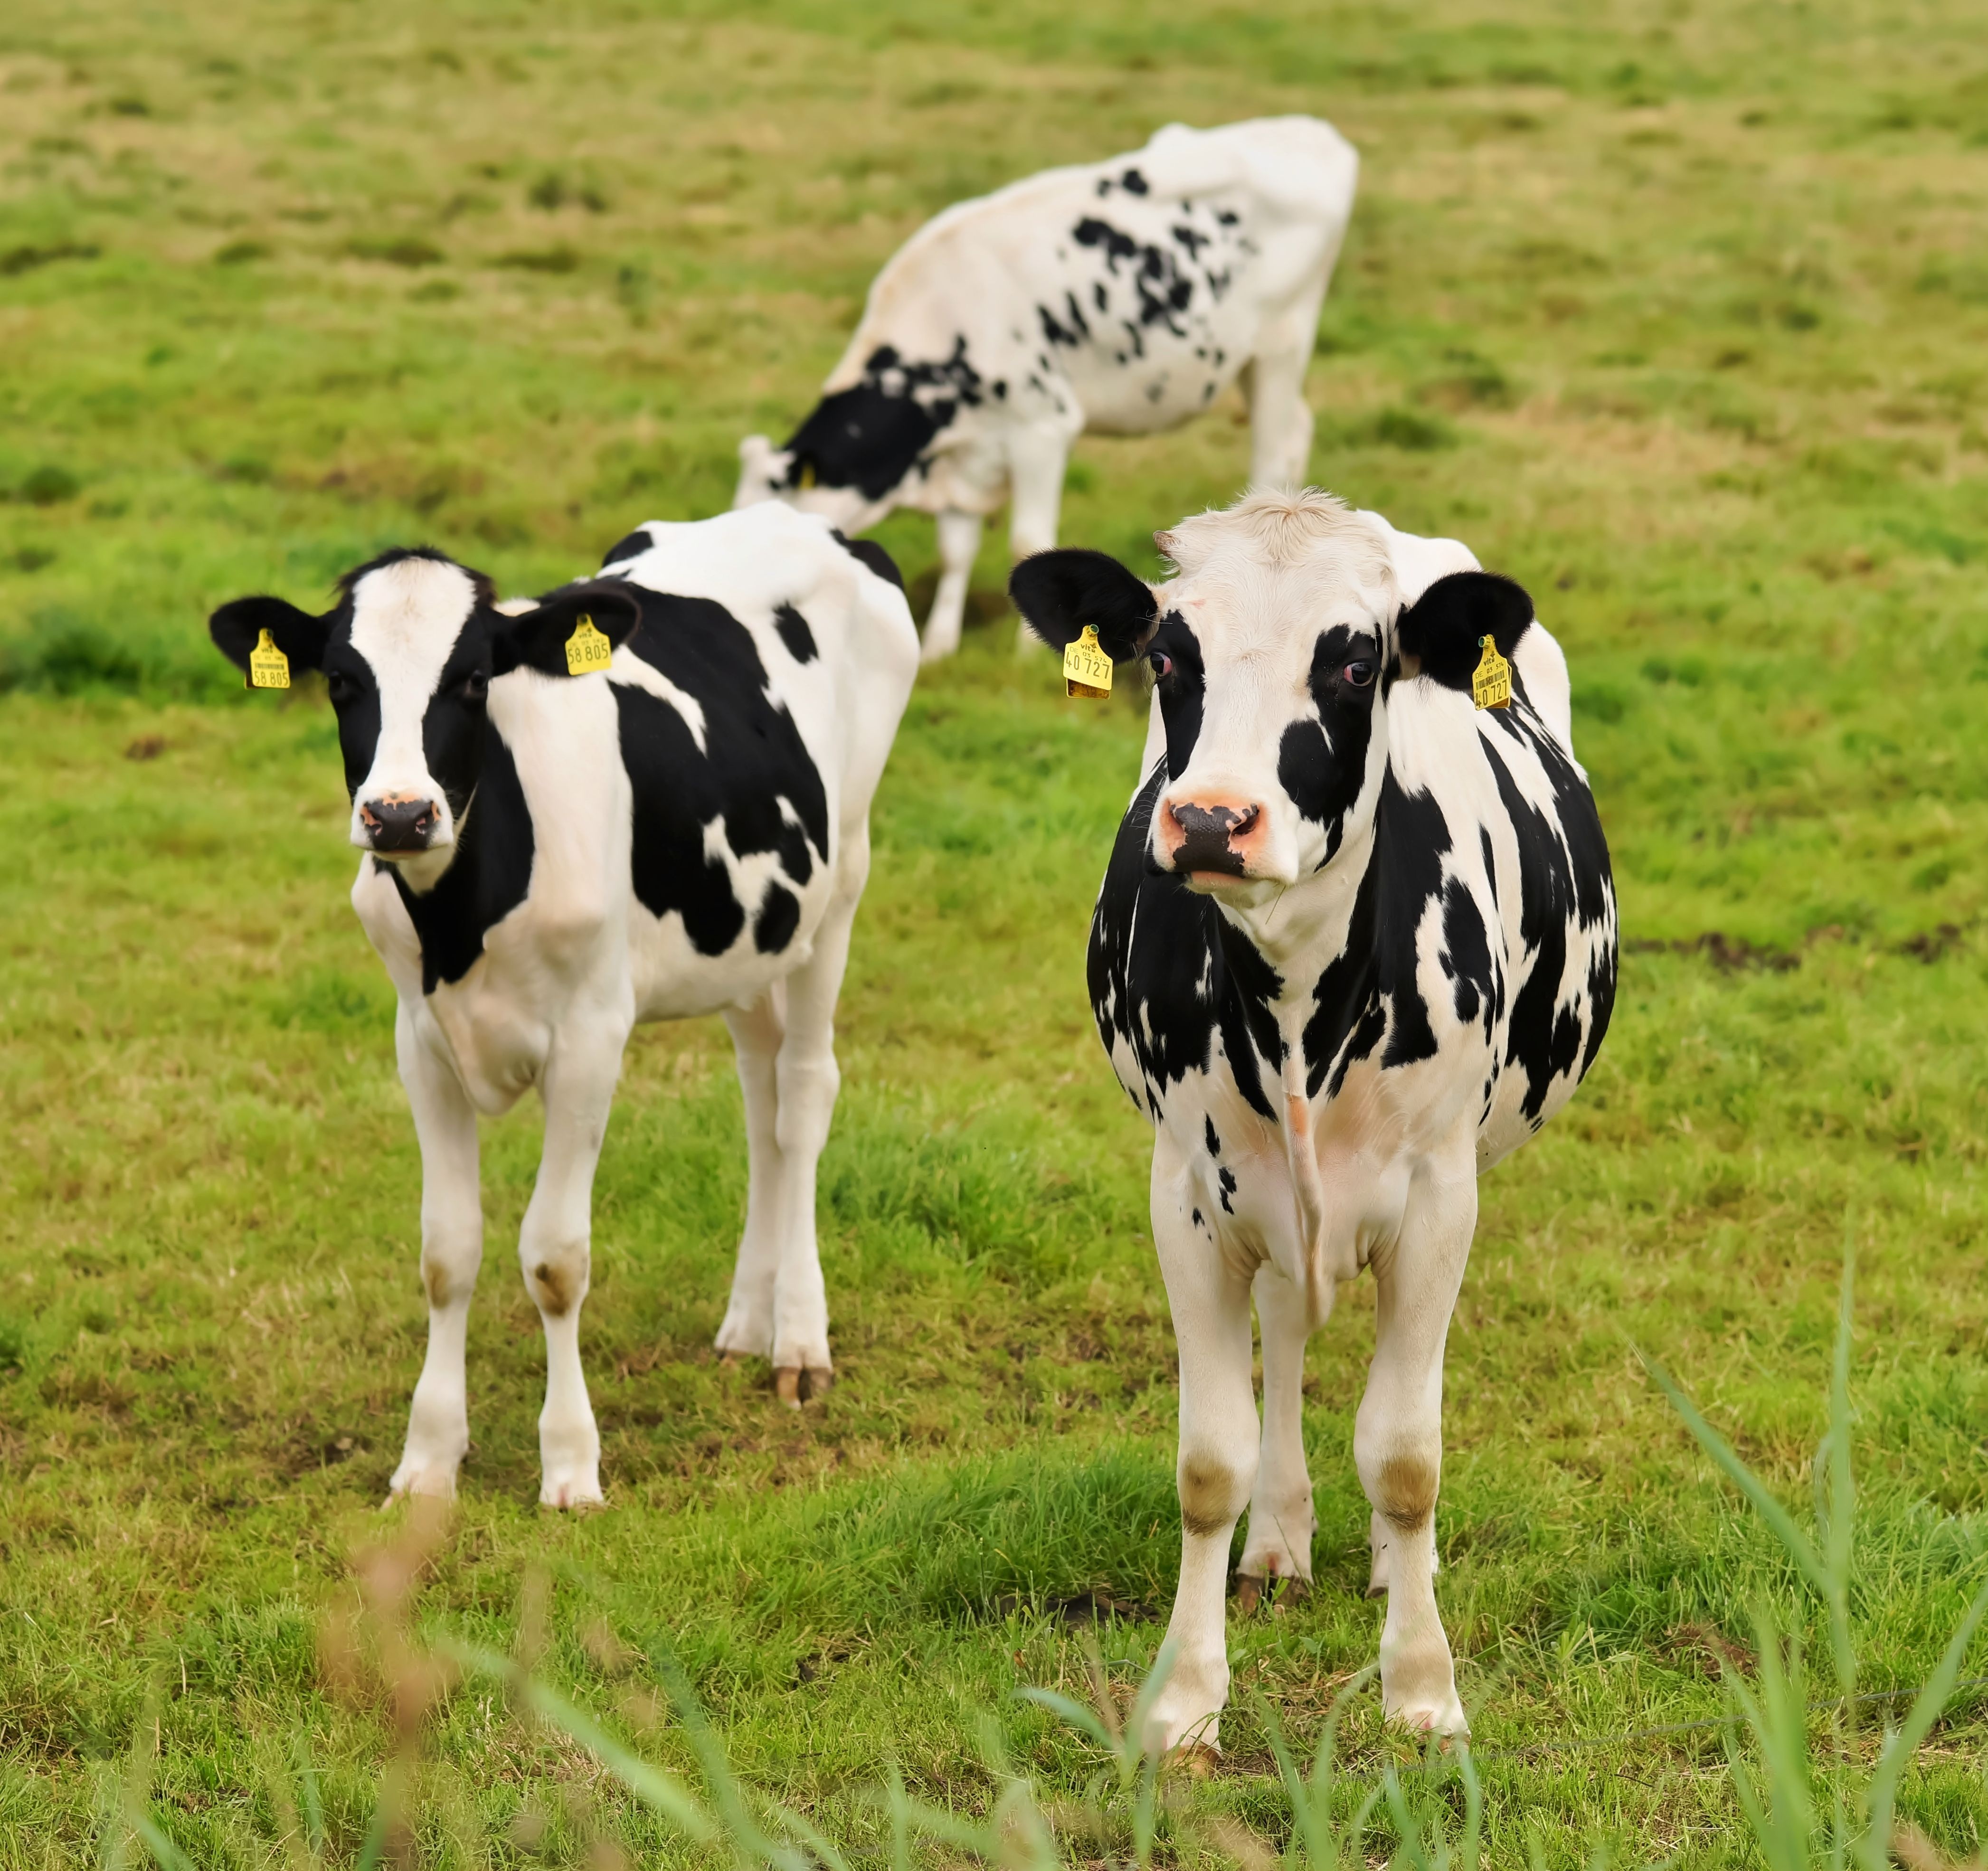
nature, meadow, summer, food, cattle, herd, pasture, grazing, livestock, mammal, agriculture, calf, agricultural, graze, cows, animals, curious, ruminant, dairy, young animals, dairy cattle, dairy cow, cow herd, cattle like mammal